Vadim Repin

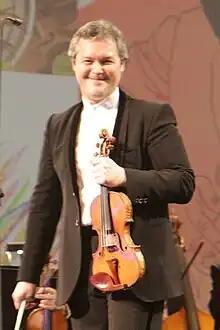
Vadim Repin in 2011

Vadim Viktorovich Repin (born 31 August 1971) is a Russian and Belgian violinist who lives in Vienna.